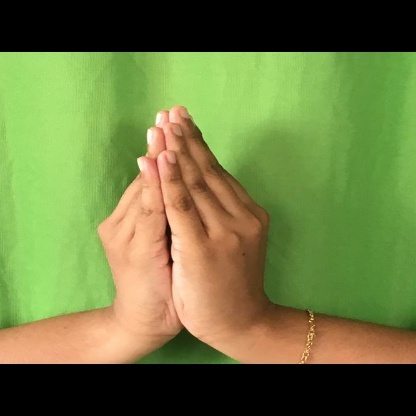
Mudra: Kapotham